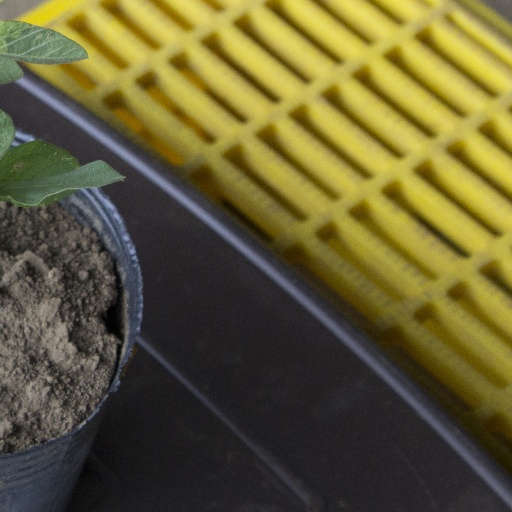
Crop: soybean